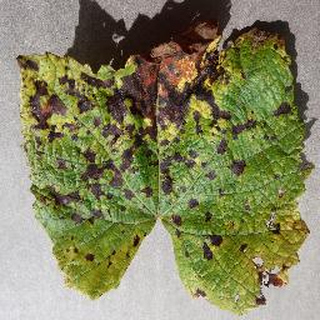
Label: grape_leaf_blight